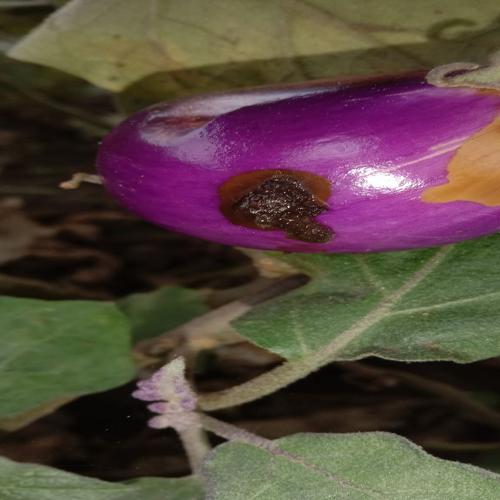
Label: Phomopsis Bright